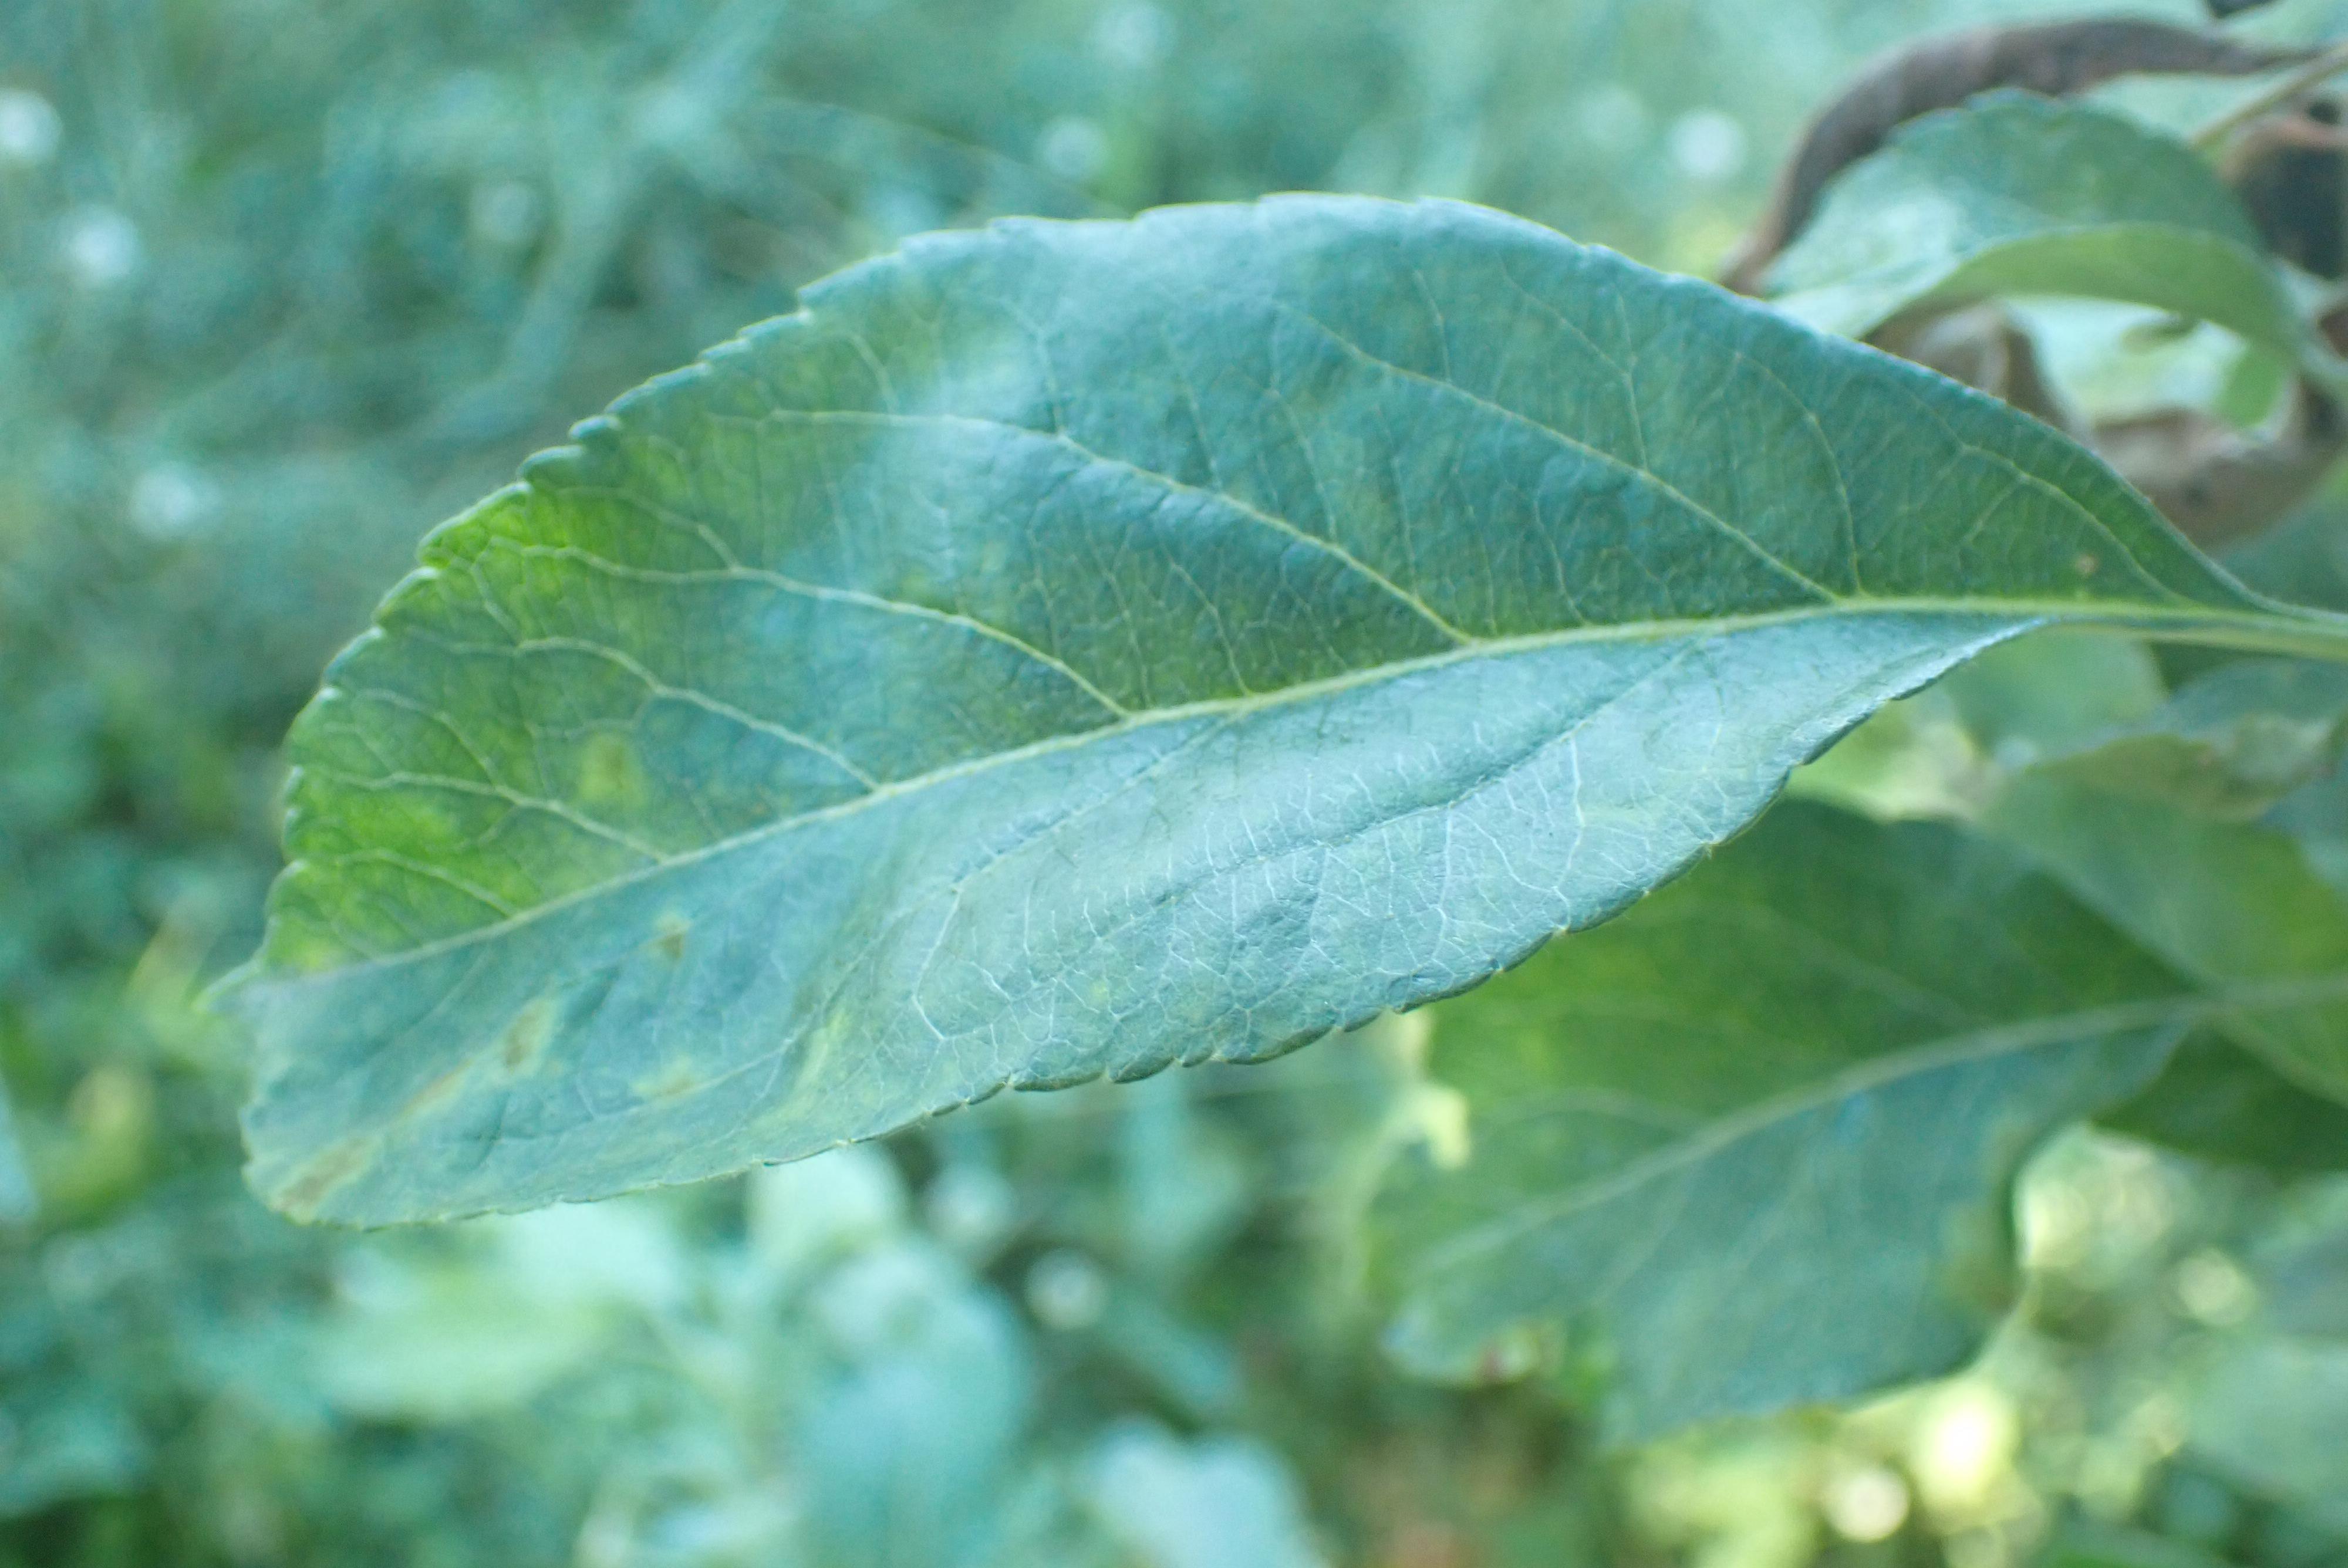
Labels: scab